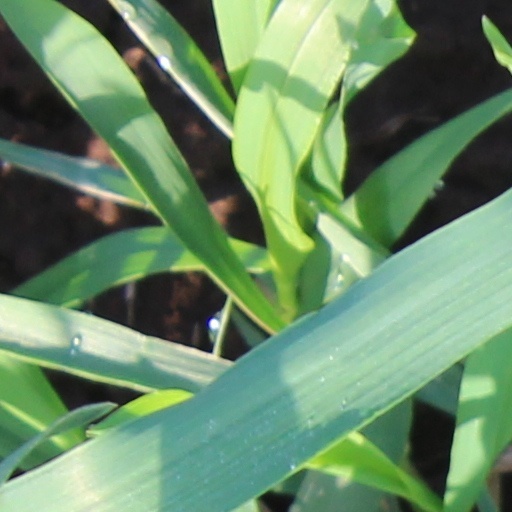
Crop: wheat